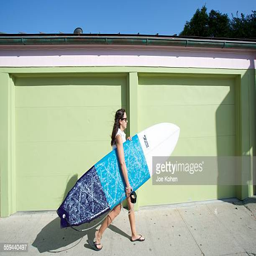
a girl walking and holding a surfboard